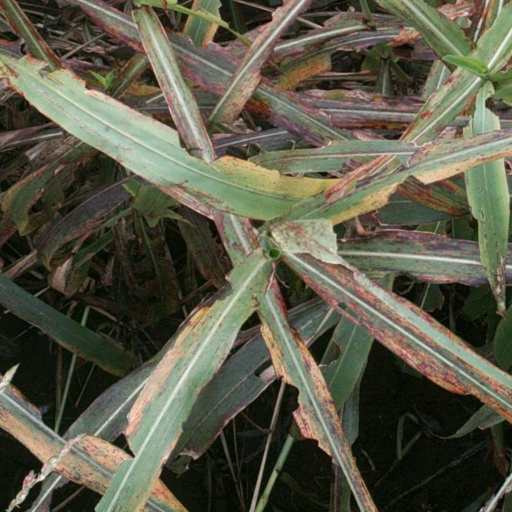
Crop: sorghum